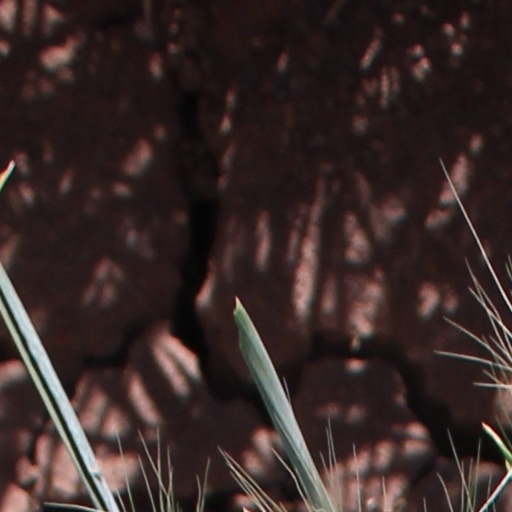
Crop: wheat